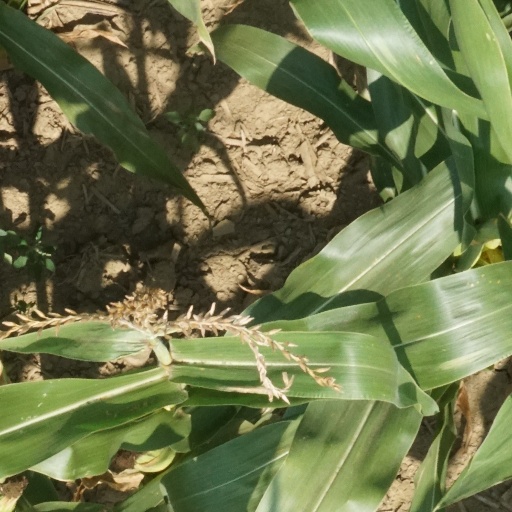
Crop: maize; corn